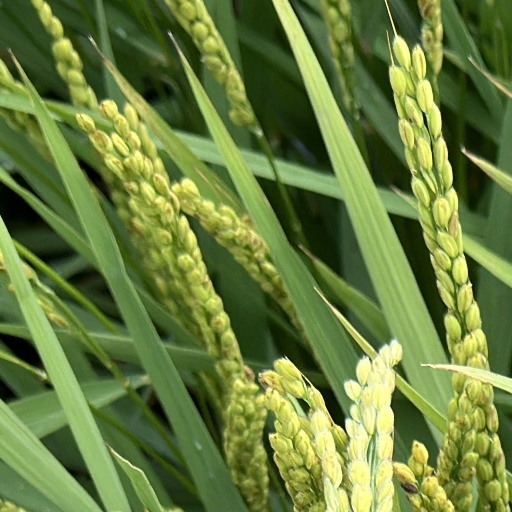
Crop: rice